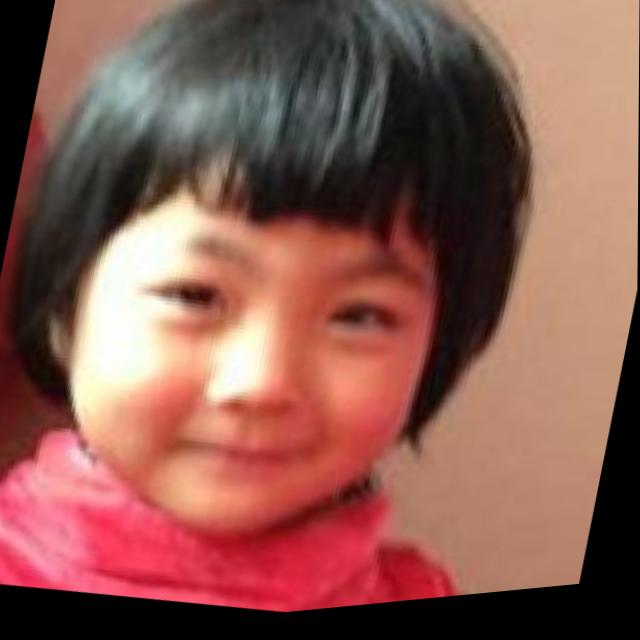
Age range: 0-12